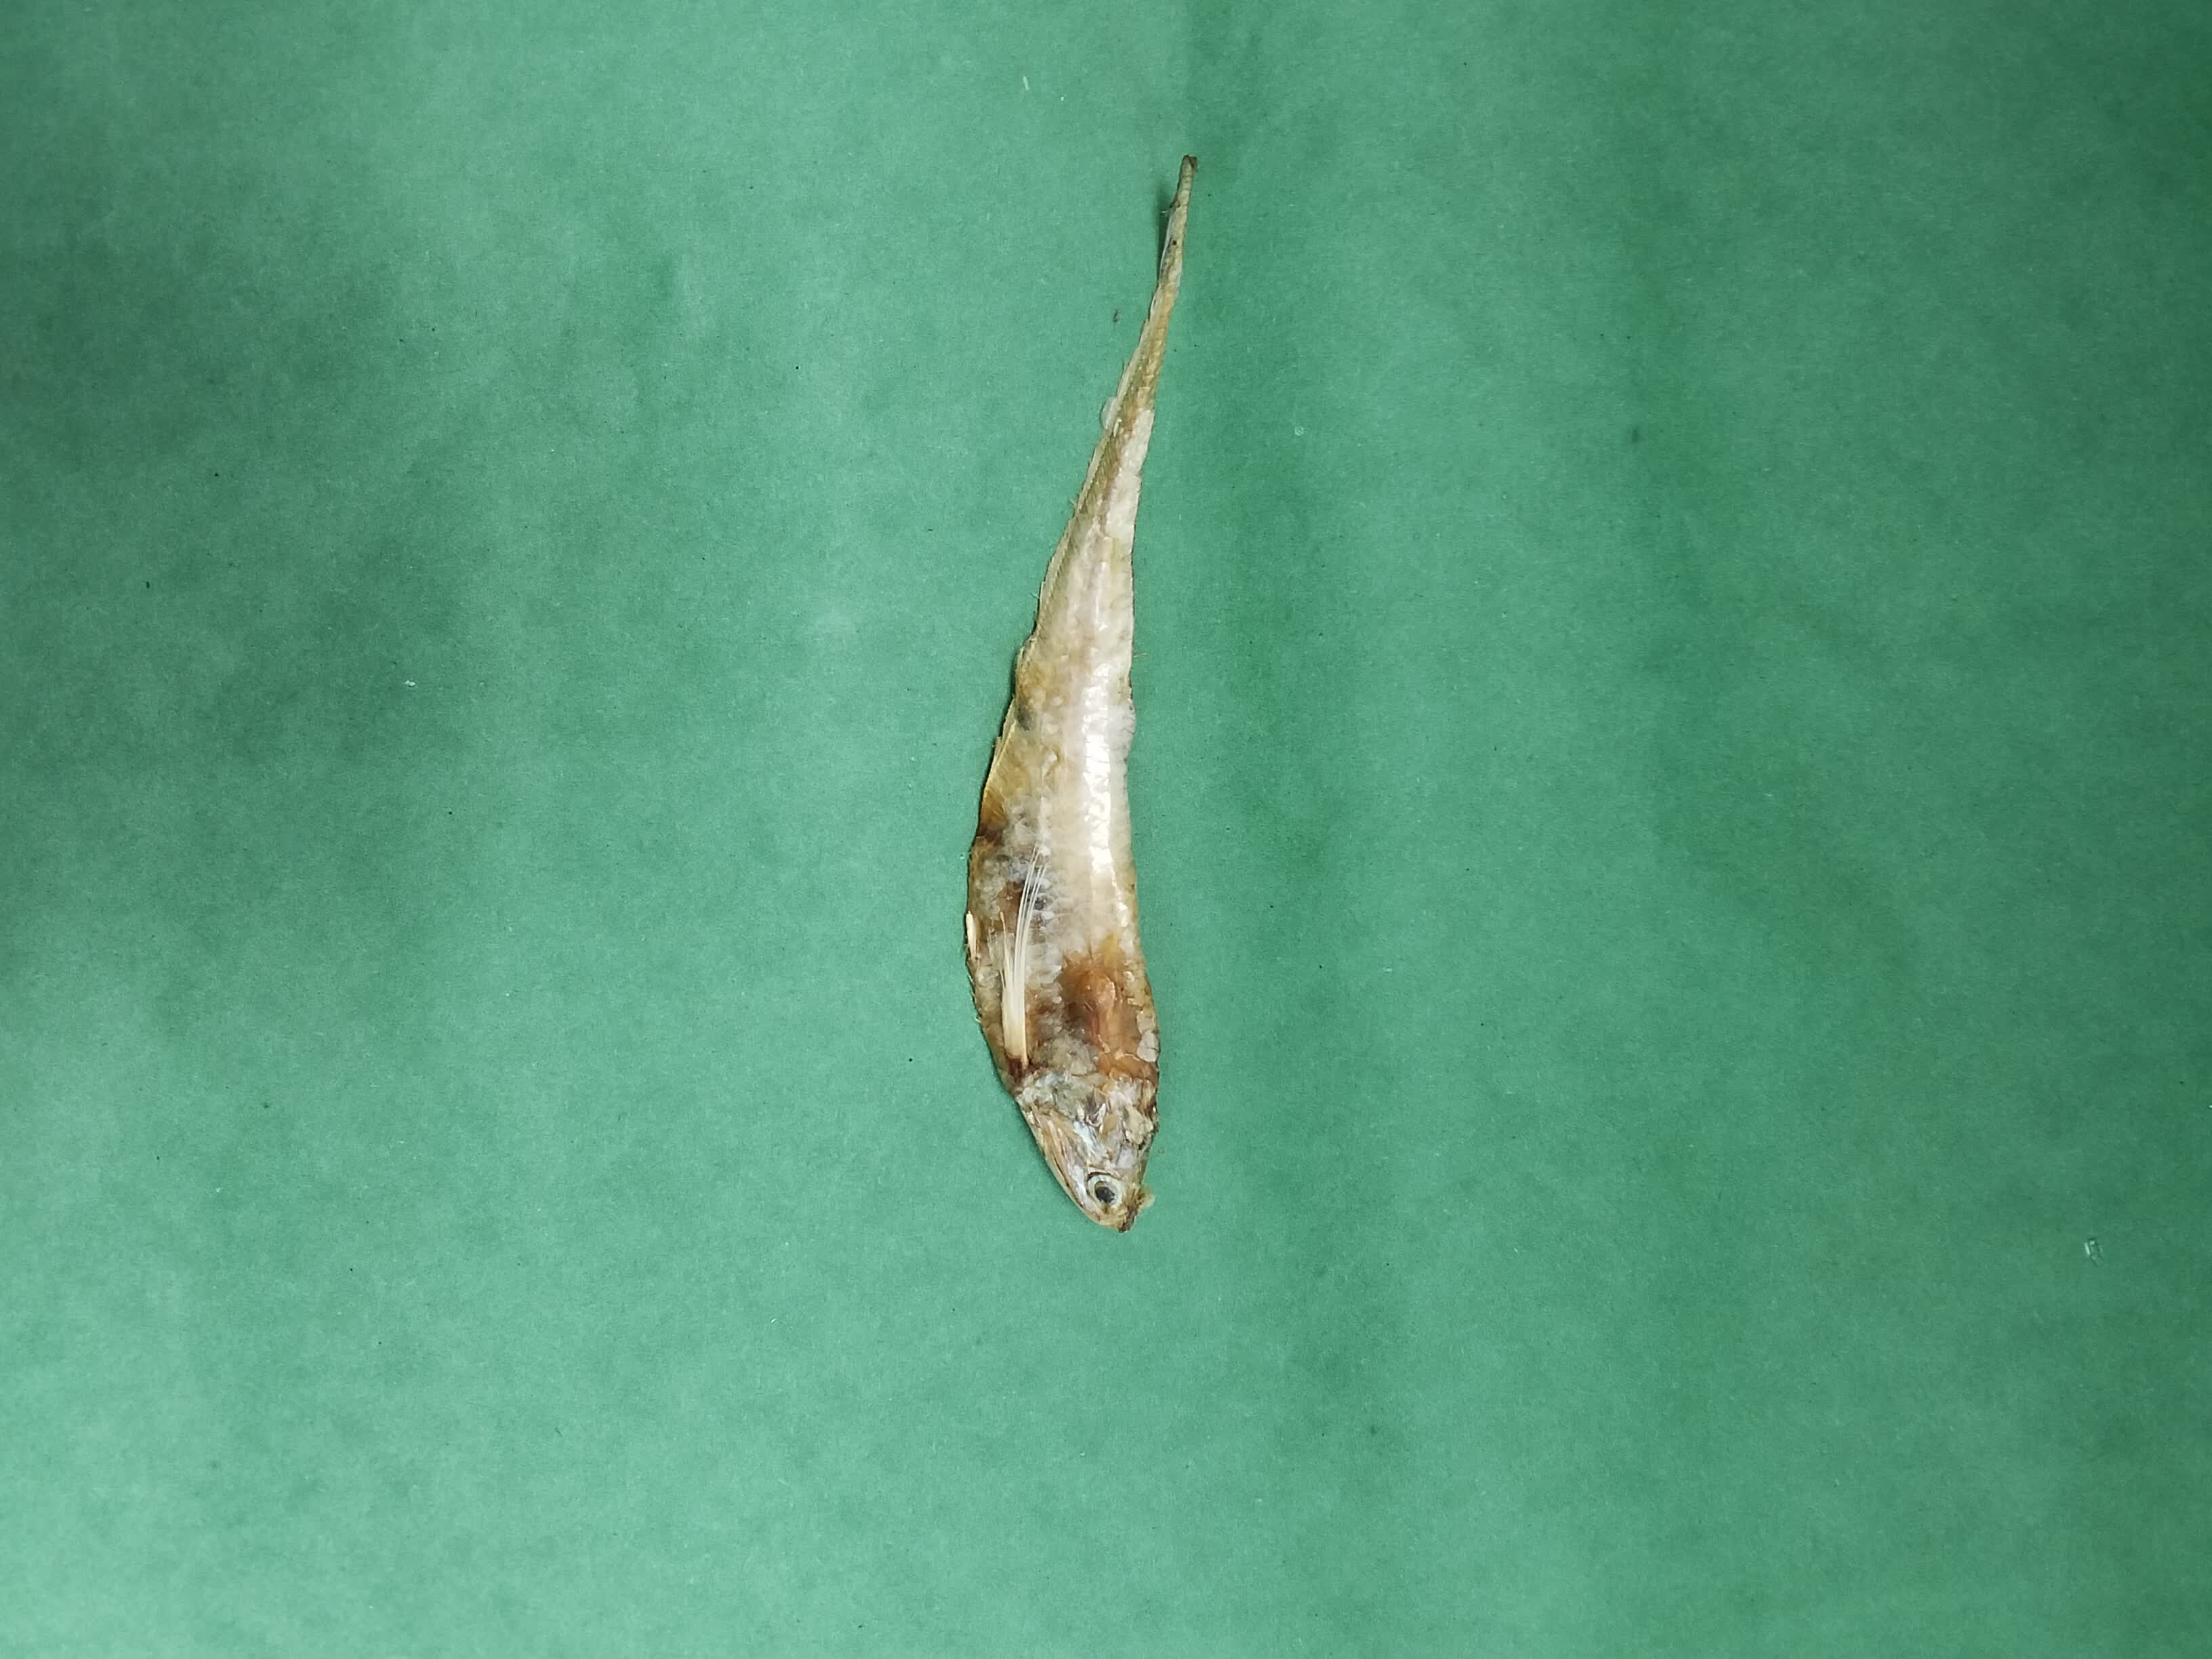
Species: Shundori